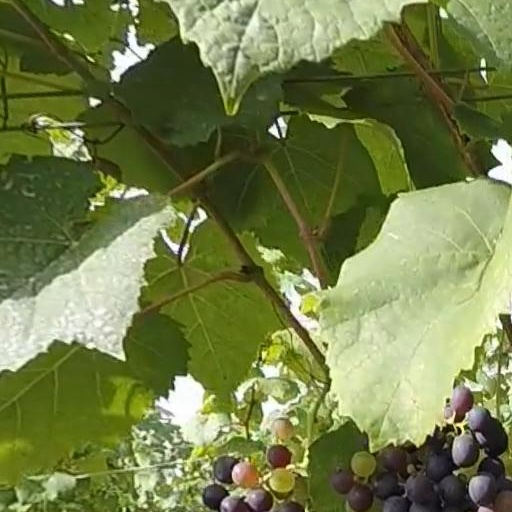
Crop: grape